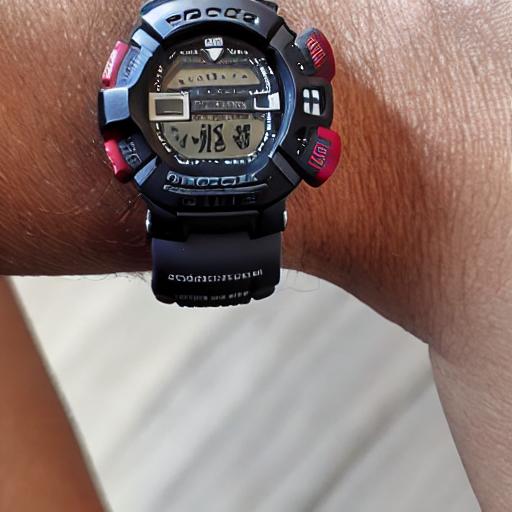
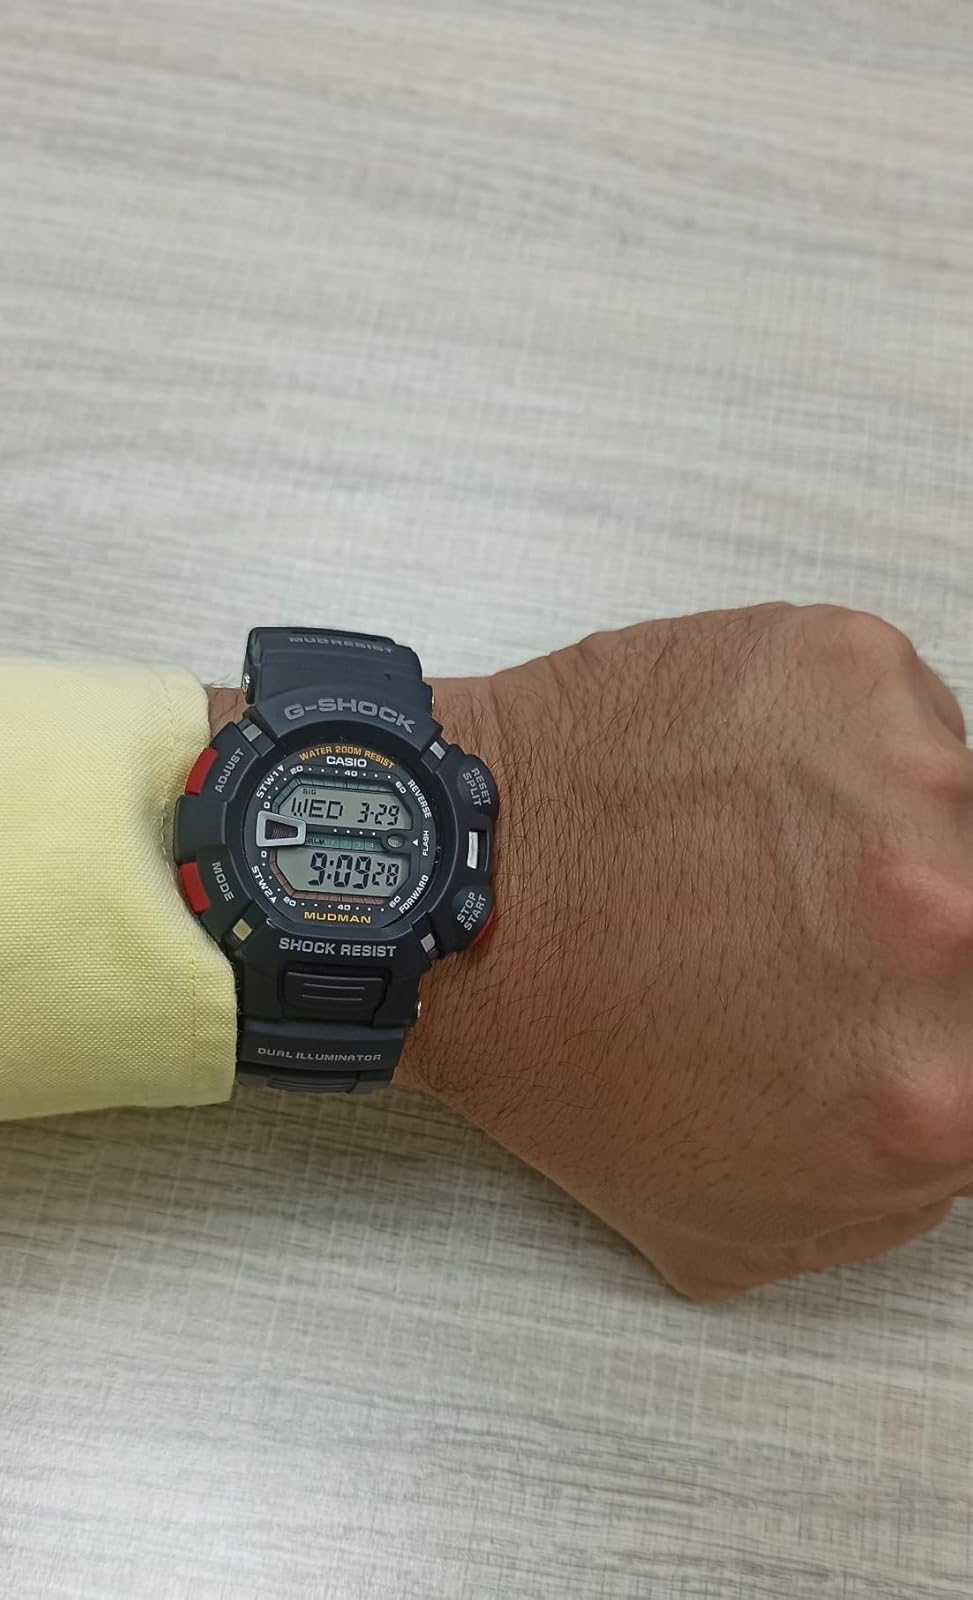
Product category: accessories_watch
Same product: no